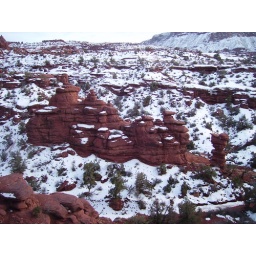
red rocks in the snow